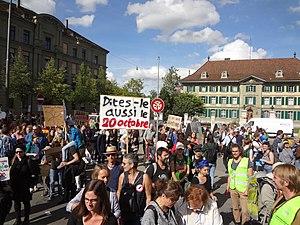
Manif climat à Berne 28 septembre 2019. Au bas de la Waisenhausplatz.
Les élections fédérales suisses de 2019 pour la 51ᵉ législature de l'Assemblée fédérale suisse ont lieu le 20 octobre 2019 afin de renouveler les 200 sièges du Conseil national et les 45 des 46 sièges du Conseil des États. Pour plusieurs sièges de ce dernier, des second tours ont lieu, étalés sur le mois de novembre.